Steve Carell

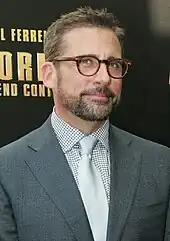
Carell at the Australian premiere of "" (2014)

In 2010, Carell starred with Tina Fey in "Date Night" and voiced Gru, the main character in the Universal CGI film "Despicable Me" along with Miranda Cosgrove, Kristen Wiig, and Julie Andrews. He reprised the role in the 2013 sequel "Despicable Me 2," the third "Despicable Me 3" in 2017, and fourth "Despicable Me 4" in 2024. In 2008, Carousel signed a first look deal with Warner Bros. In 2009, his production company Carousel Productions launched a television arm and signed a deal with Universal Media Studios. He has several other projects in the works, including a remake of the 1967 Peter Sellers film "The Bobo". He is doing voice-over work in commercials for Wrigley's Extra gum. Carell has launched a television division of his production company, Carousel Productions, which has contracted a three-year overall deal with Universal Media Studios, the studio behind his NBC comedy series. Thom Hinkle and Campbell Smith of North South Prods., former producers on Comedy Central's "The Daily Show", were hired to manage Carousel's TV operations.